Chaco Culture National Historical Park

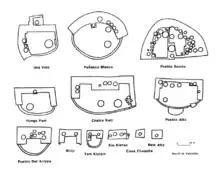
NPS site maps of the major ruins of Chaco Canyon

The central portion of the canyon contains the largest Chacoan complexes. The most studied is Pueblo Bonito. Covering almost and comprising at least 650 rooms, it is the largest great house; in parts of the complex, the structure was four stories high. The builders' use of core-and-veneer architecture and multi-story construction necessitated massive masonry walls up to thick. Pueblo Bonito is divided into two sections by a wall precisely aligned to run north–south, bisecting the central plaza. A great kiva was placed on either side of the wall, creating a symmetrical pattern common to many Chacoan great houses. The scale of the complex, upon completion, rivaled that of the Colosseum. Nearby is Pueblo del Arroyo, which was founded between AD 1050 and 1075 and completed in the early 12th century; it sits at a drainage outlet known as South Gap.